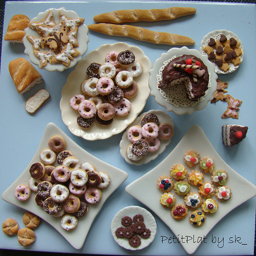
A table full of doughnuts and cookies on it .
A table covered in various doughnuts, cakes, cookies and bread.
A white table with various trays of miniature donuts and desserts.
square and oval trays of different kinds of candies
Fake donuts and cakes are on plates and a blue table.